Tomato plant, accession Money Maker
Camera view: tilt-top (135 deg); turntable rotation: 0 degrees
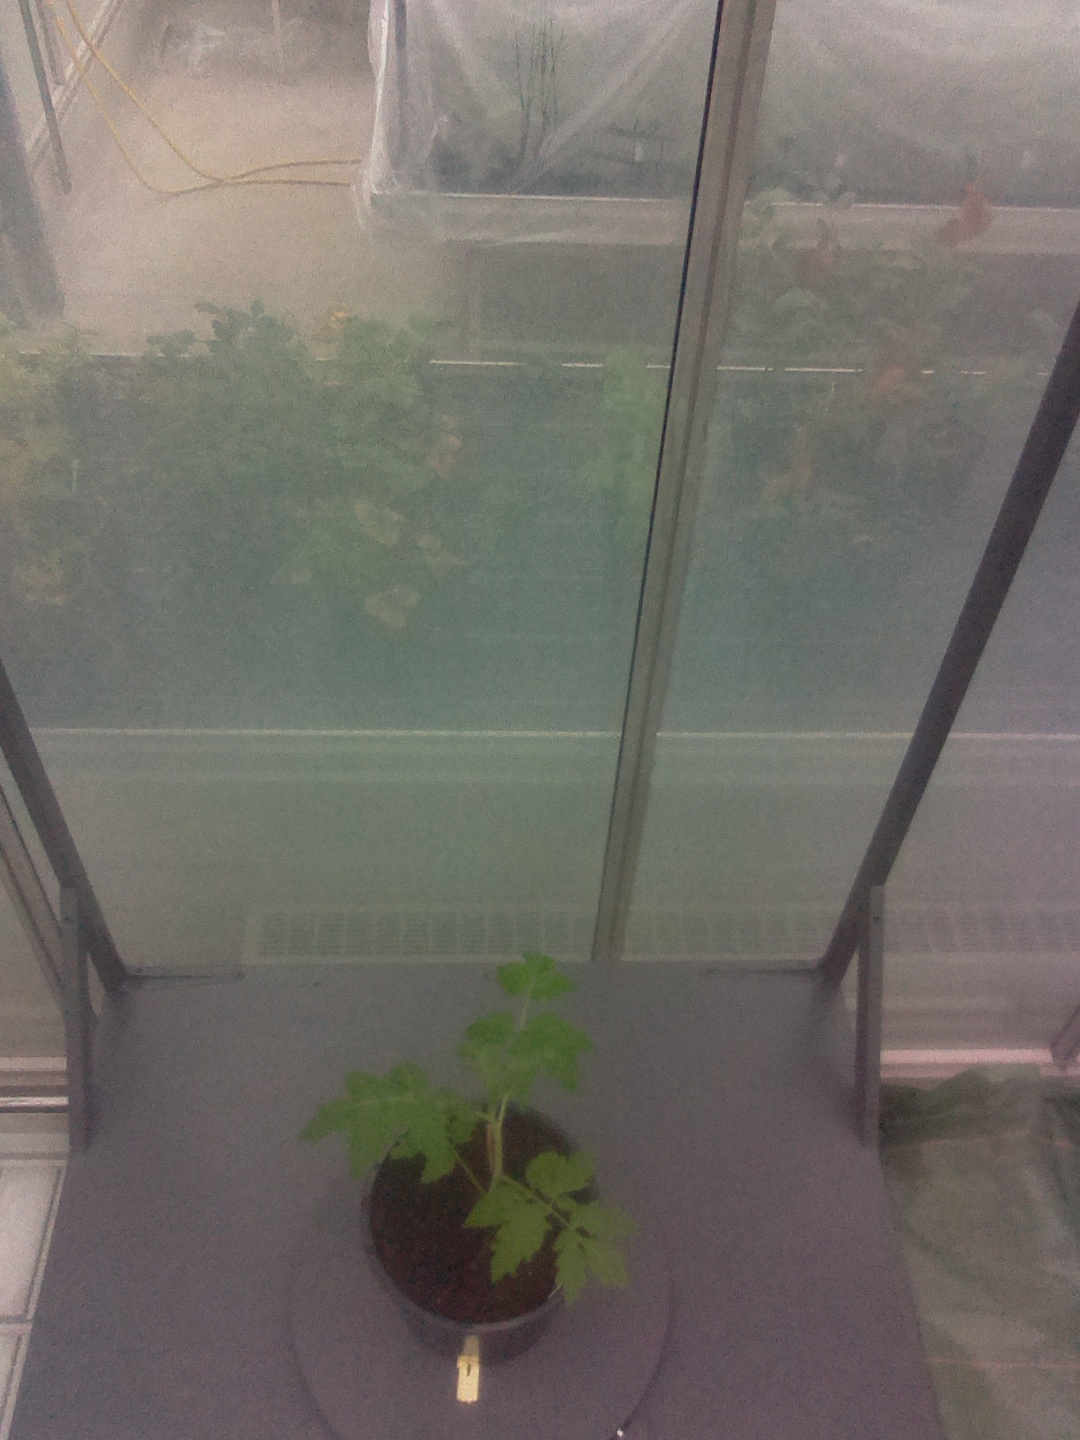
BBCH growth stage 13: 6 of true leaves visible